Autoimmune oophoritis

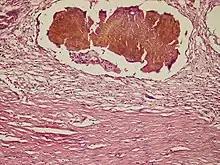

Diagnosis includes a blood test that looks for anti-steroid or anti-ovarian antibodies in the bloodstream to confirm infertility in the female. Antibodies result as a response to an infection that the body has already fought. Anti-ovarian antibodies are found against the ovaries, they bind to the working sites of the ovaries. According to research anti-ovarian antibodies cause malfunctions in the ovulation process. Pelvic ultrasounds are also done to look for enlarged cystic ovaries. In other cases biopsies may be required in order to confirm the diagnosis. Other type of tests could be done to rule out other issues that can be a part of primary ovarian insufficiency (POI).